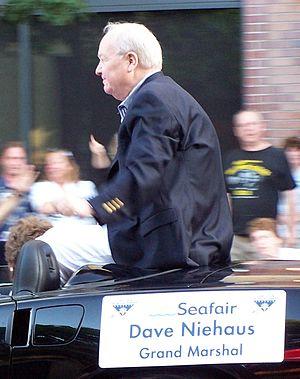
David Arnold Niehaus était un commentateur sportif connu comme descripteur des matchs de baseball des Mariners de Seattle de leur saison inaugurale dans la Ligue américaine en 1977 jusqu'à la saison 2010.